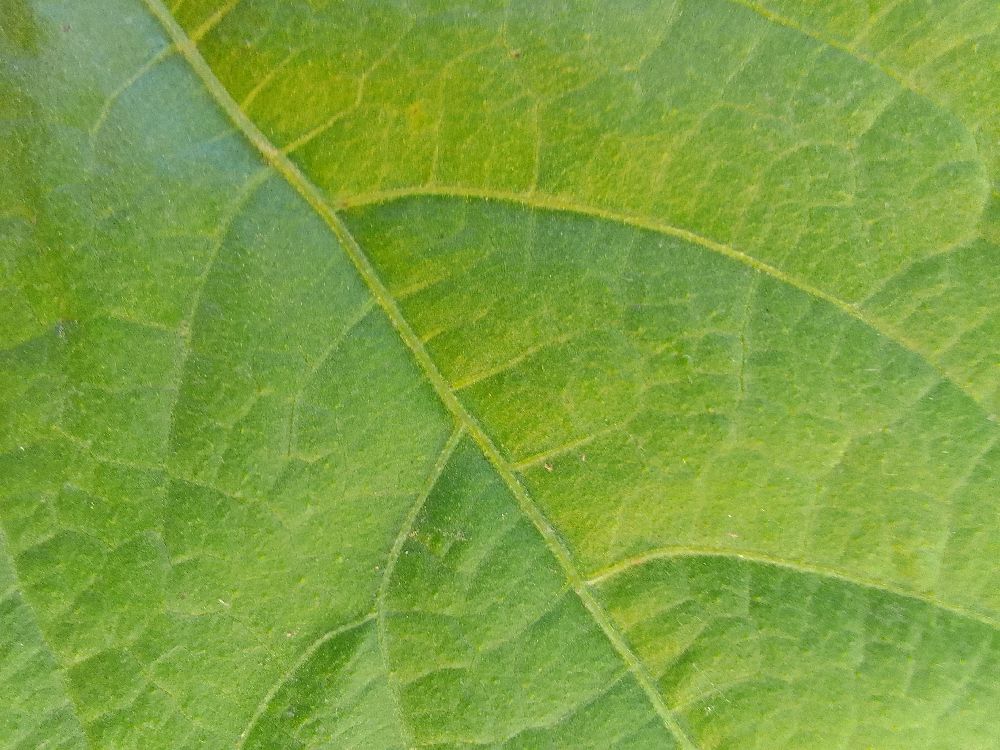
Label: healthy